William G. King Jr.

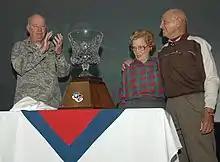
Major General Thomas F. Deppe (left) applauds at the unveiling of the Brigadier General William G. King trophy for the command's best systems wing. King (right) and his wife Mary are seeing the trophy for the first time.

In 1957, King became the weapons systems project officer for the SM-62 Snark intercontinental range surface-to-surface cruise missile, and he oversaw its deployment at Presque Isle Air Force Base in Maine. In July 1959 he joined the Space Systems Division in Los Angeles, where he worked in the project office of the SAMOS reconnaissance satellite, which became the Office of Special Projects of the National Reconnaissance Office (NRO) in 1961. He became the Deputy Director, Special Projects in the Office of the Secretary of the Air Force in March 1962, a position he held until September 1966, when he became the commander of the Air Force Satellite Control Facility, the headquarters of the worldwide tracking network, at Los Angeles Air Force Station in Sunnyvale, California.